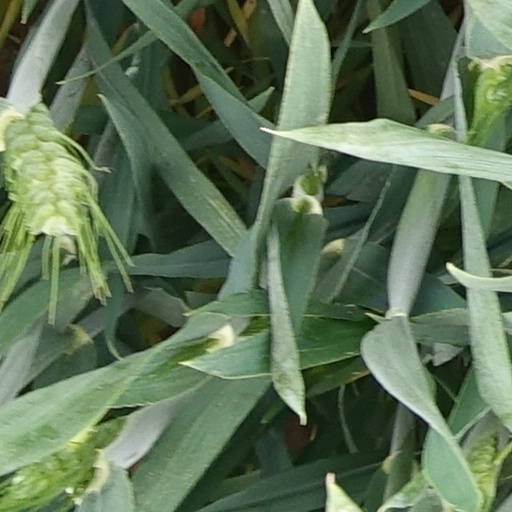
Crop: wheat